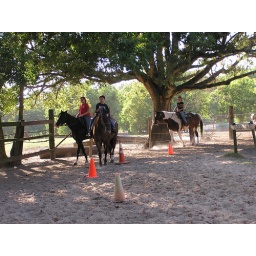
riding lesson by the big tree in the house yard